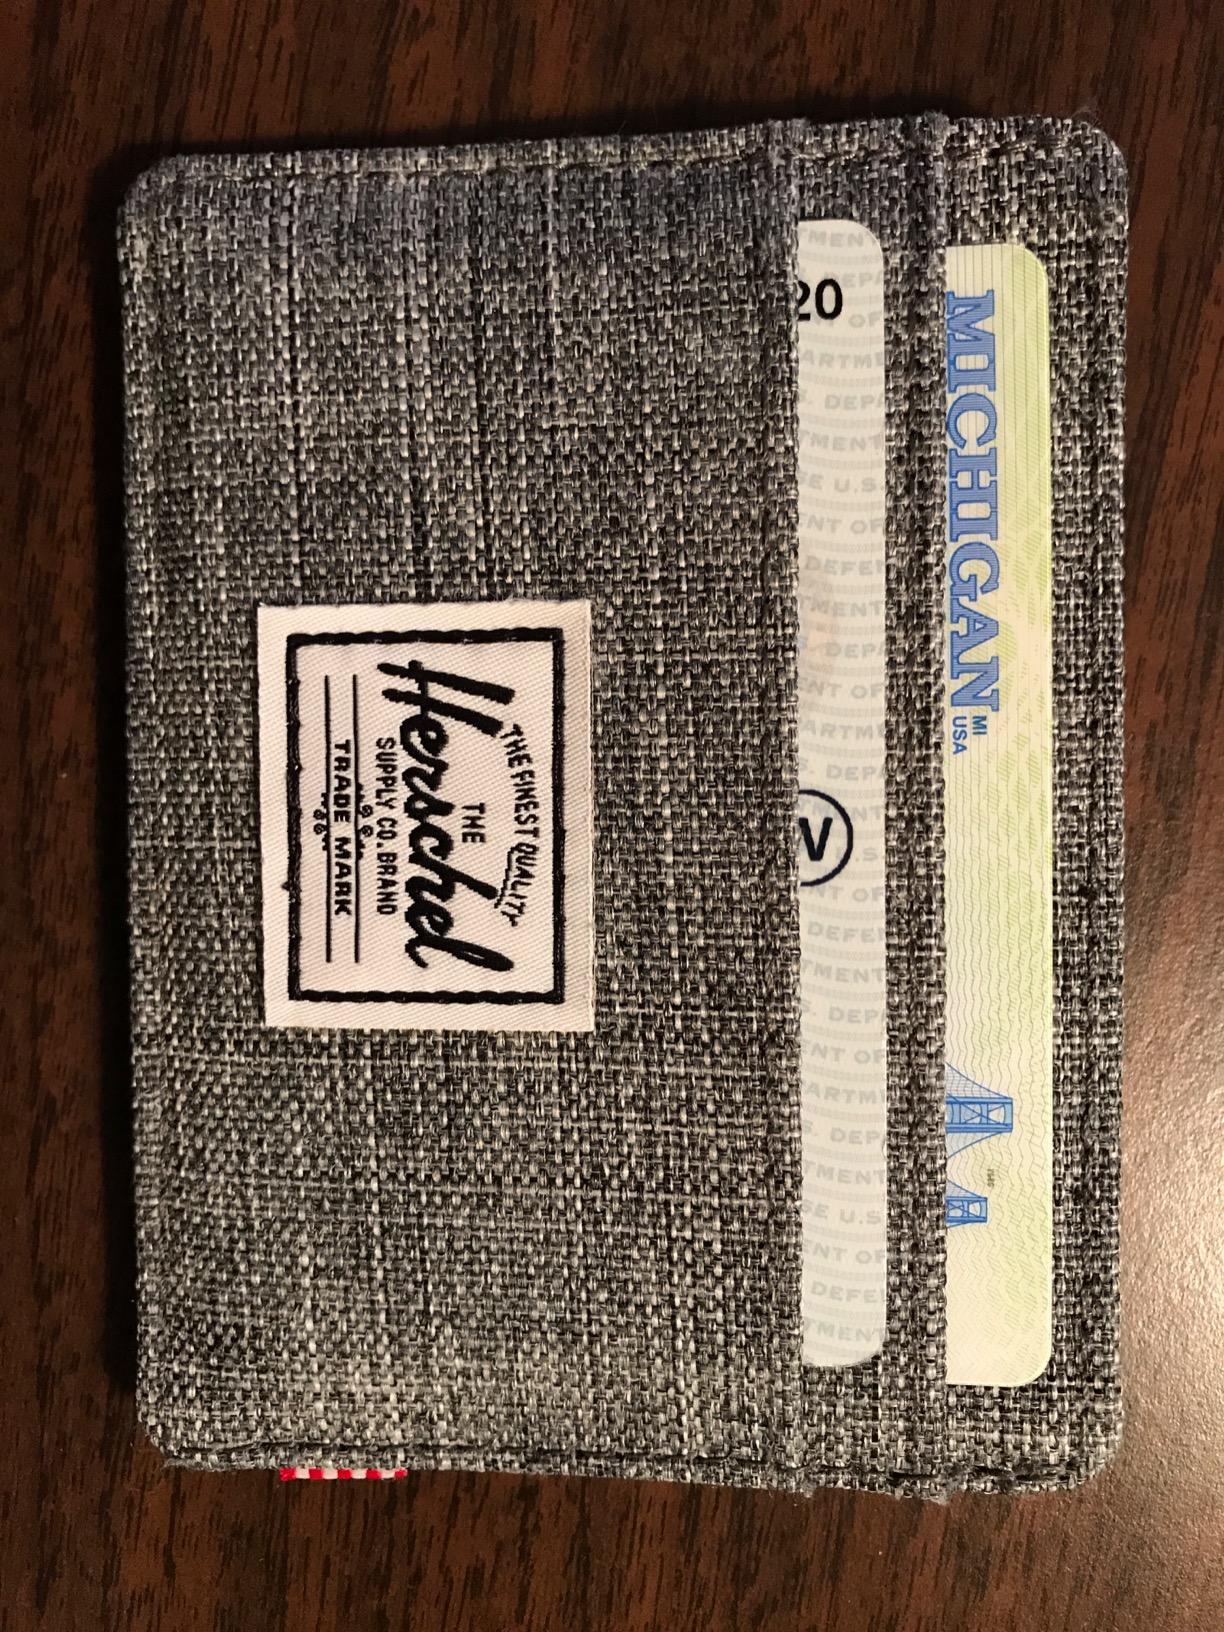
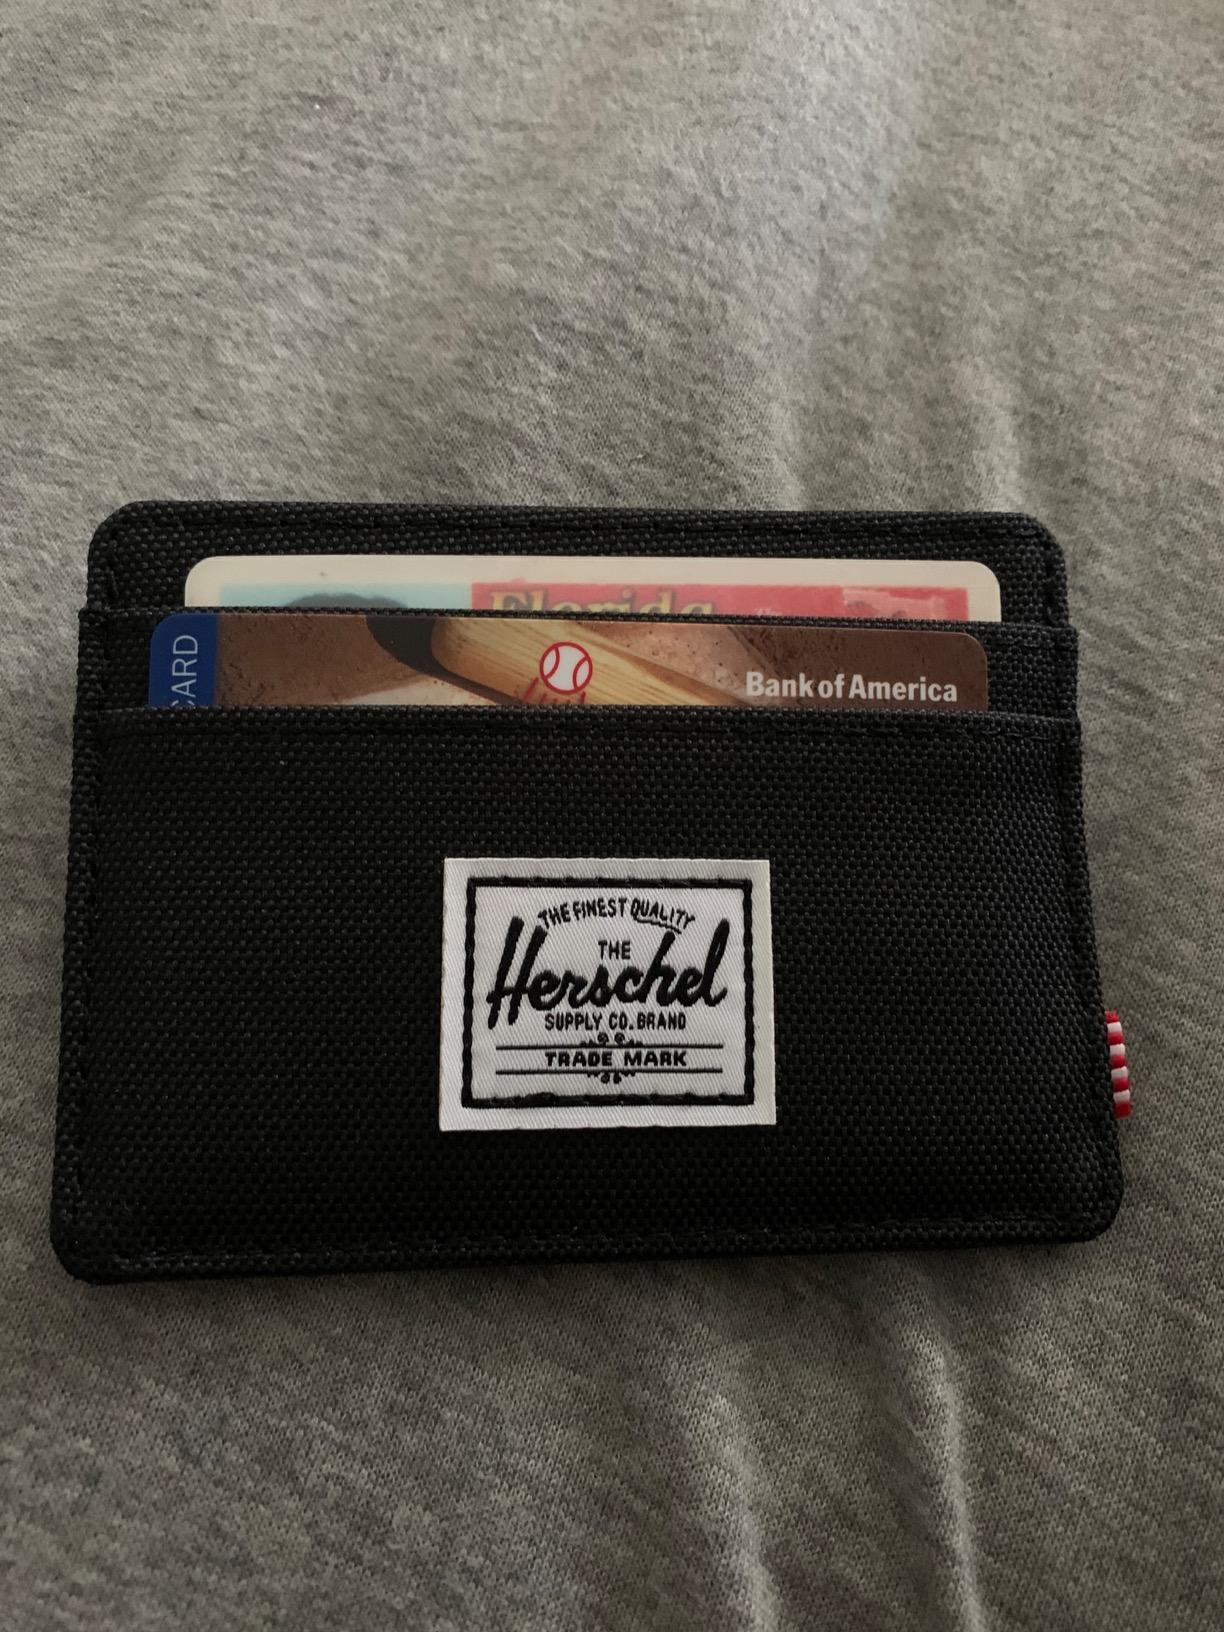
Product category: accessories_wallet
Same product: no